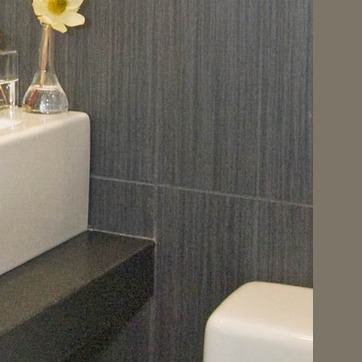
Material: tile